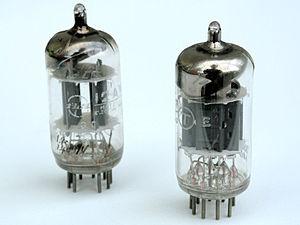
12AX7 Matsushitas, très semblables aux Mullards, fabriquées au Japon sur une chaine montée par Mullard.
L'ECC83, 7025 ou 12AX7, est une petite double triode à fort gain en tension. Elle a été mise sur le marché le 15 septembre 1947.